Grissom Air Reserve Base

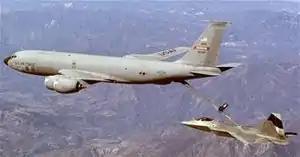
A KC-135R Stratotanker from the 434th Air Refueling Wing, Grissom Air Reserve Base, Air Force Reserve Command, Indiana.

On 27 January 1967, the cabin of the Apollo 1 spacecraft caught fire during a pre-launch preparation at Cape Canaveral Air Force Station Launch Complex 34, killing United States Air Force astronaut Lieutenant Colonel Virgil I. "Gus" Grissom, a Mitchell, Indiana, native and Purdue University graduate. The Air Force officially renamed Bunker Hill Air Force Base as Grissom Air Force Base in his honor on 12 May 1968.